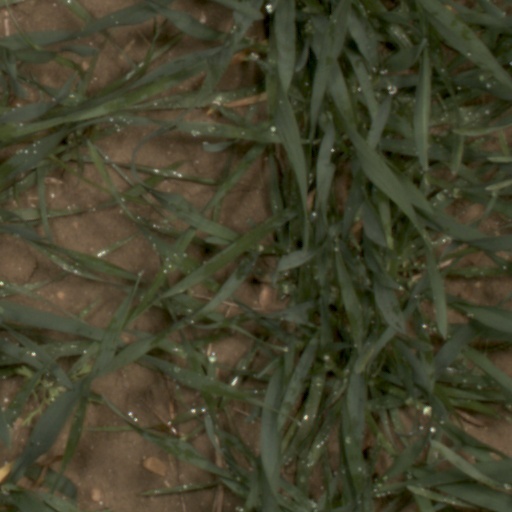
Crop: wheat